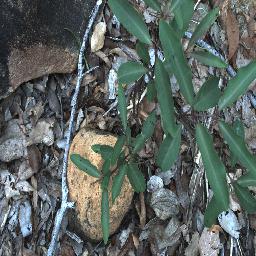
Label: rubber_vine